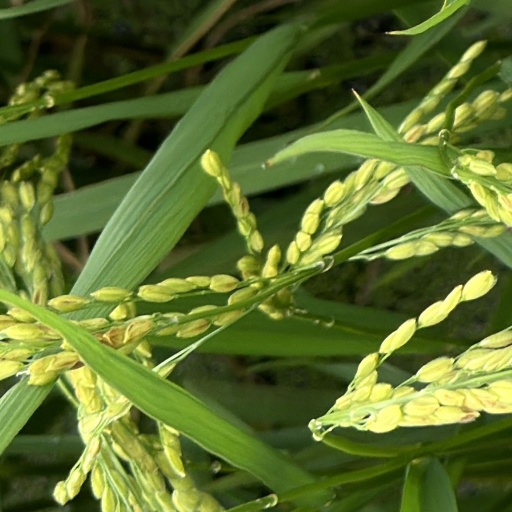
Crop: rice